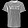
Label: T - shirt / top